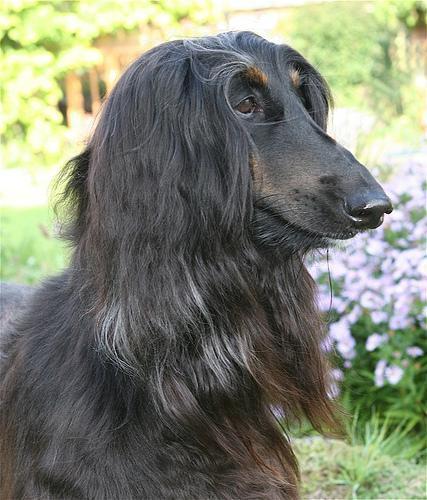
Afghan_hound